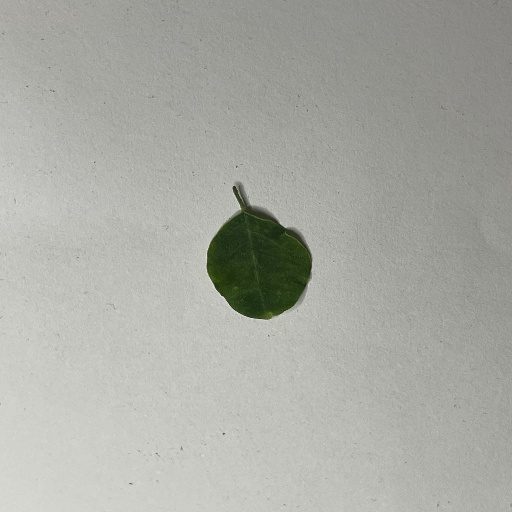
Species: Sojina
Leaf condition: Bacterial Spot